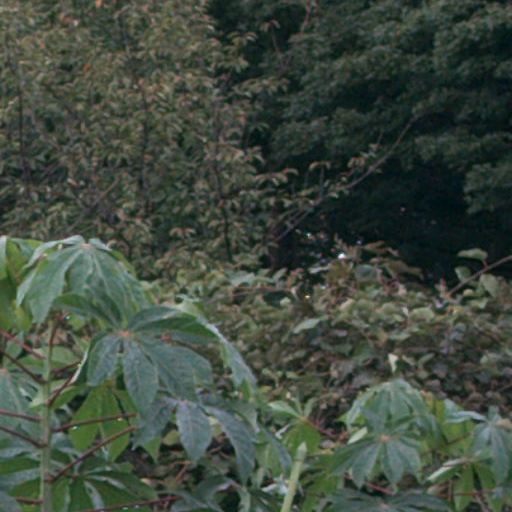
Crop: cassava